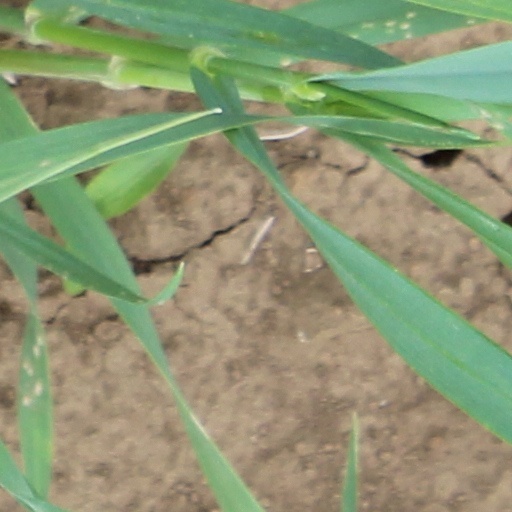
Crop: wheat